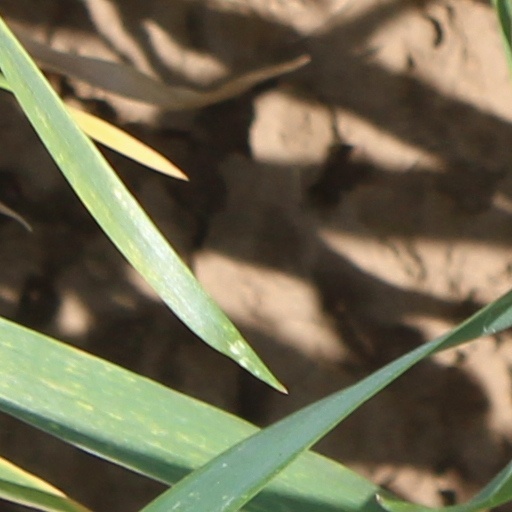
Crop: wheat